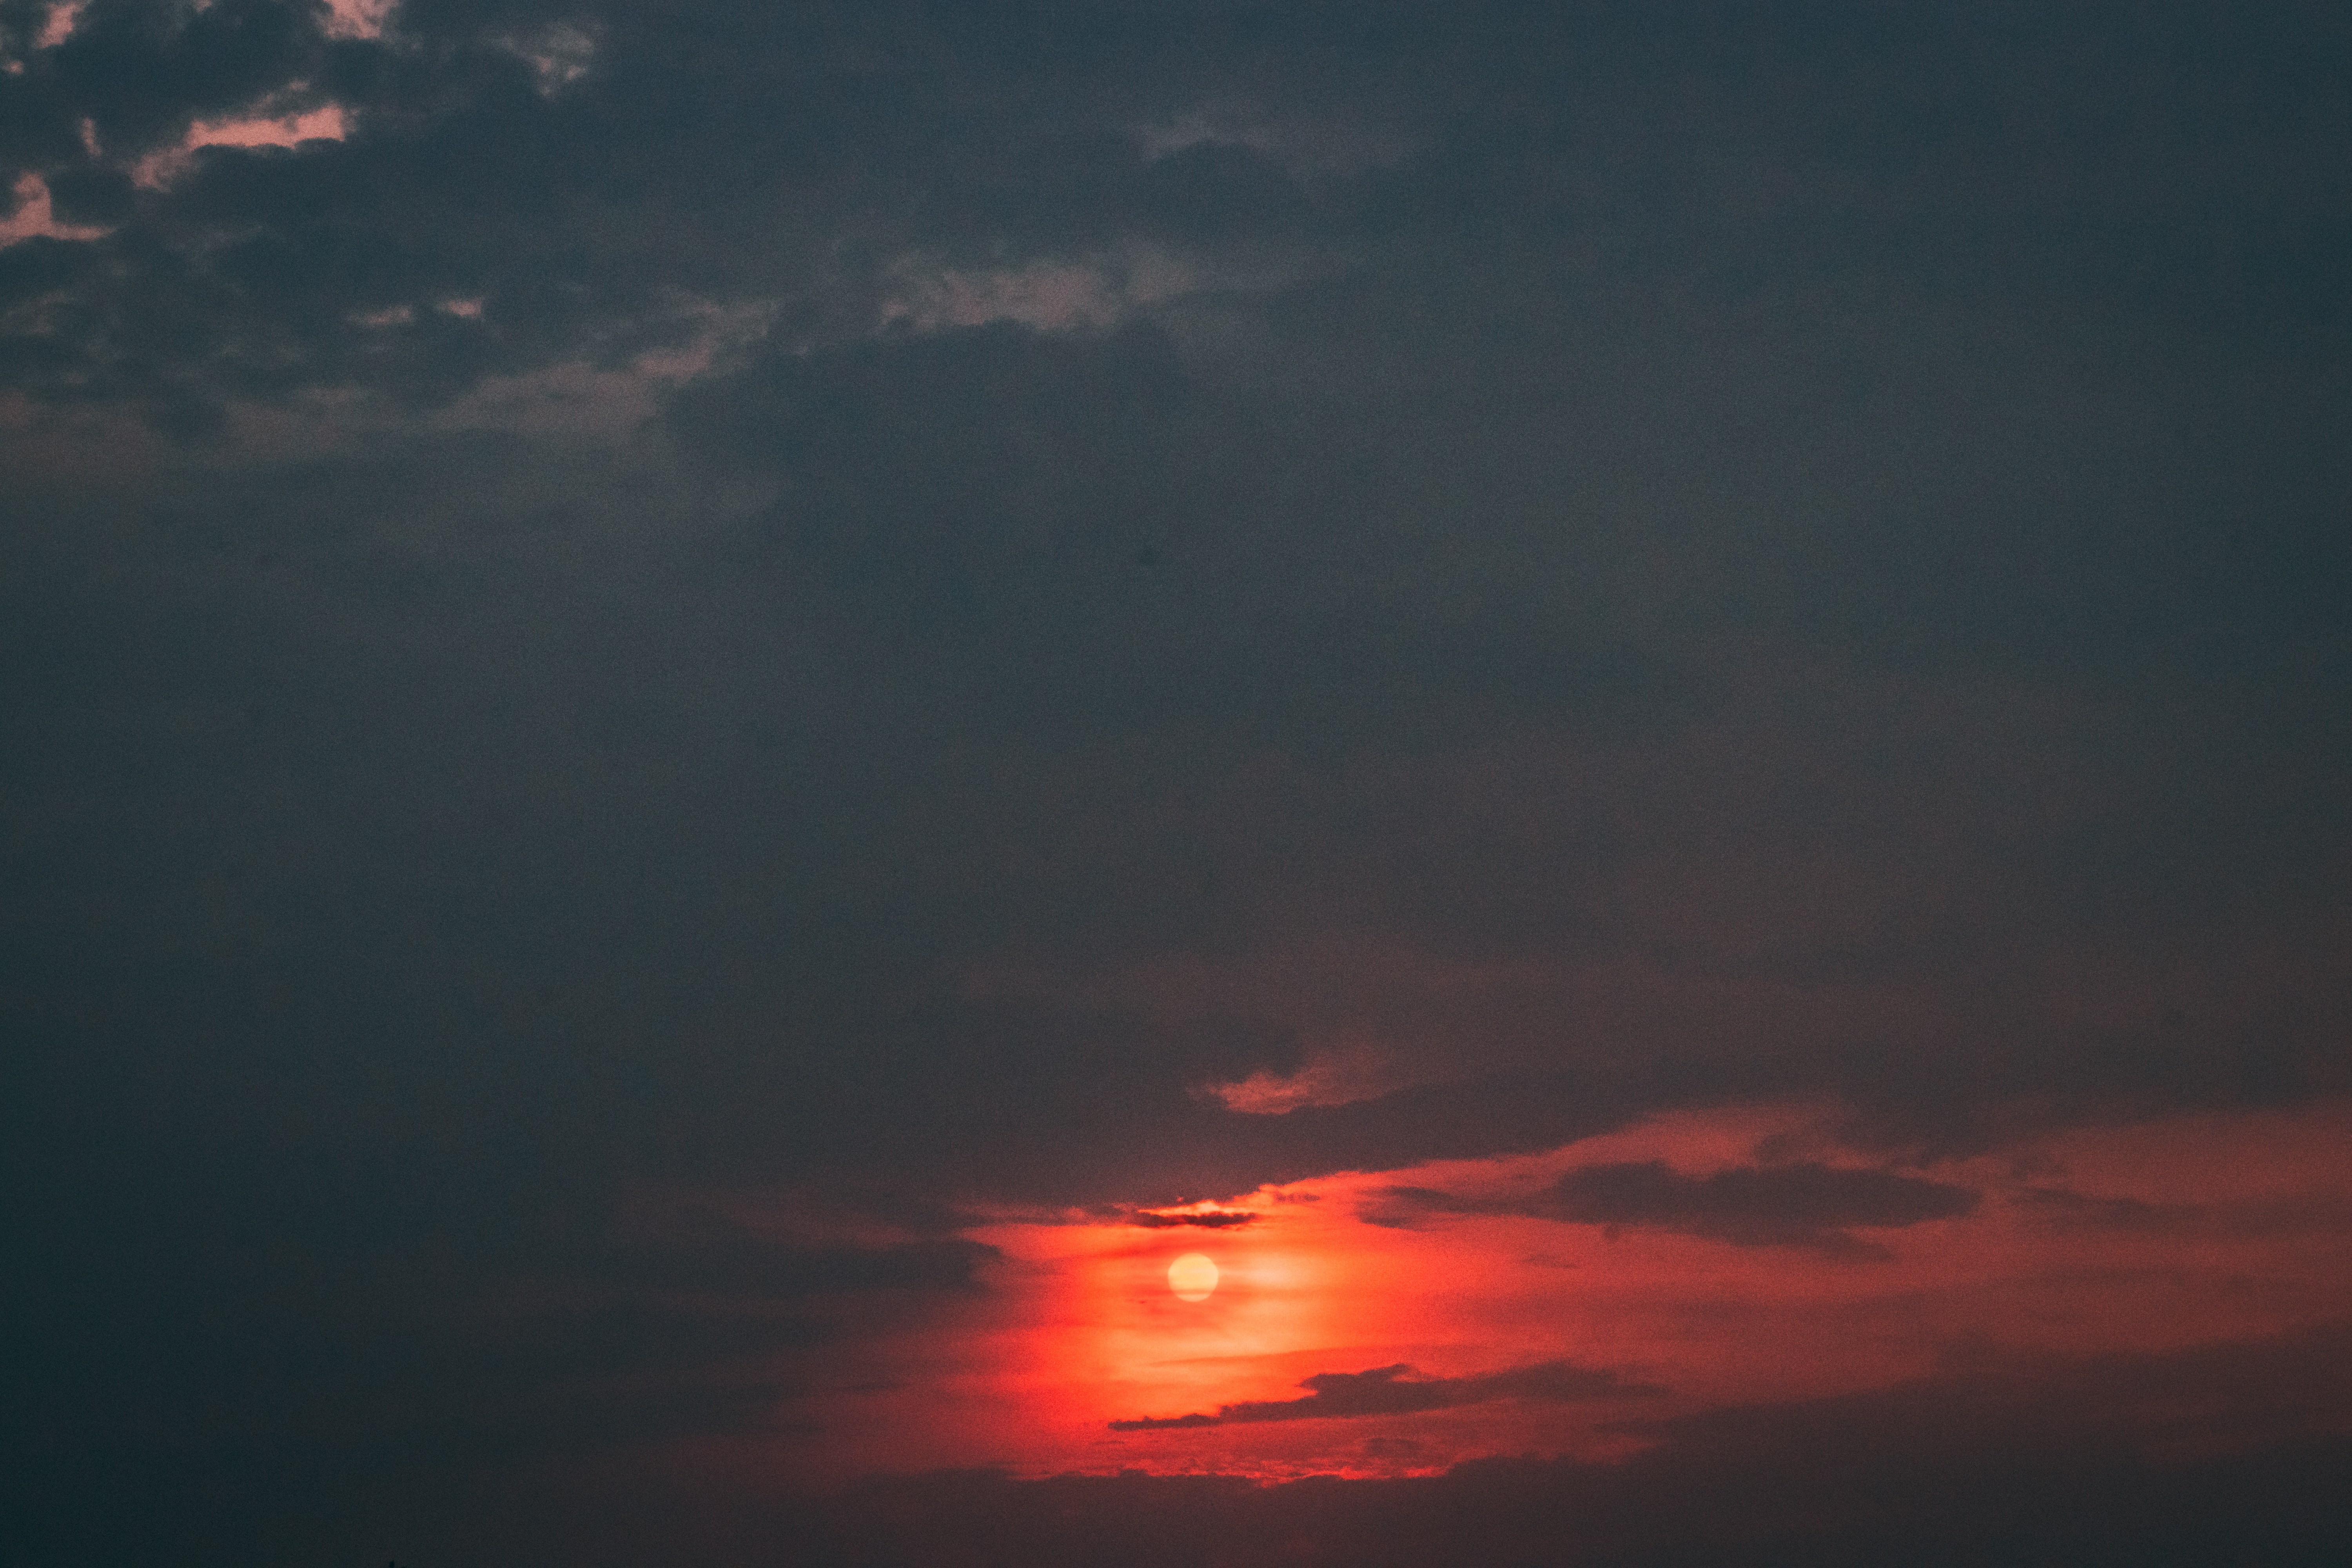
sky, cloud, afterglow, horizon, red, sunset, atmosphere, evening, sunrise, daytime, atmospheric phenomenon, dusk, red sky at morning, morning, geological phenomenon, orange, dawn, calm, cumulus, sunlight, sun, night, sea, meteorological phenomenon, heat, darkness, ocean, landscape, celestial event, space